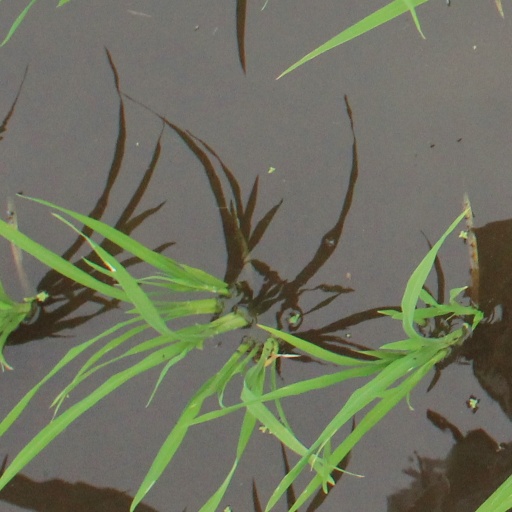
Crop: rice